2021 BAL season

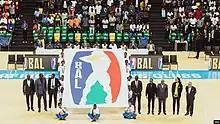
The official reveal of the Basketball Africa League logo during the qualifiers in Kigali

In the qualifying rounds, 32 teams from 32 countries participated in the West and East Division. The first round began 15 October and ended 3 November 2019, with sixteen teams advancing to the second round. The second-round games began 26 November and will end 22 December 2019, with six teams qualifying for the regular season.